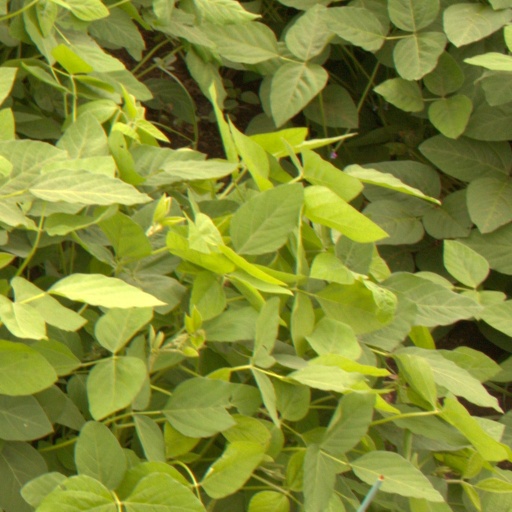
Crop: soybean